Clay County Courthouse (Florida)

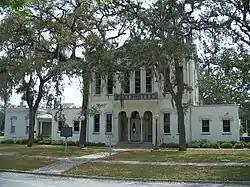

The Clay County Historic Courthouse is a historic county courthouse in Green Cove Springs, Florida. The two-story brick building was built in 1889 and used until 1973. A historical marker commemorates its history. It is located at 915 Walnut Street as part of the county's Historic Triangle which includes the Clay County History Museum, Railroad Depot Display, Old County Jail and Archives Center. On June 20, 1975, it was added to the U.S. National Register of Historic Places. It was designed by Ellis and McClure. This historic location is home to Clay County Teen Court programs and is a venue for events such as mock trials, plays, swearing-in ceremonies, photo shoots and tours. The modern, fully operational Clay County Courthouse is a separate facility located at 825 North Orange Avenue in Green Cove Springs. Employees of the Clay County Clerk's Office (Clay County Clerk of Court Tara S. Green) oversee the operations of both locations' offices.